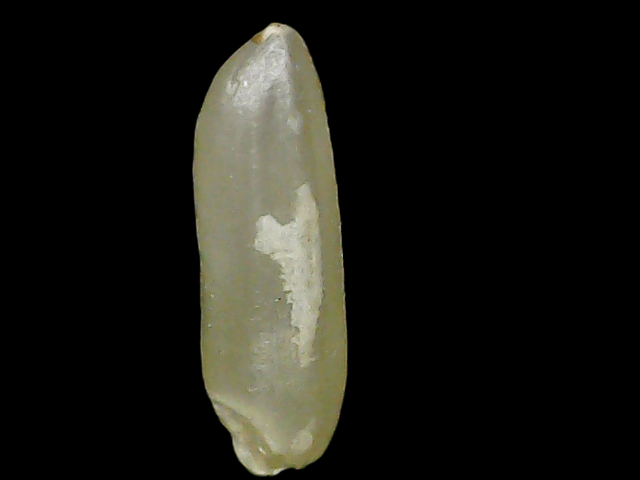
Rice variety: Binadhan11